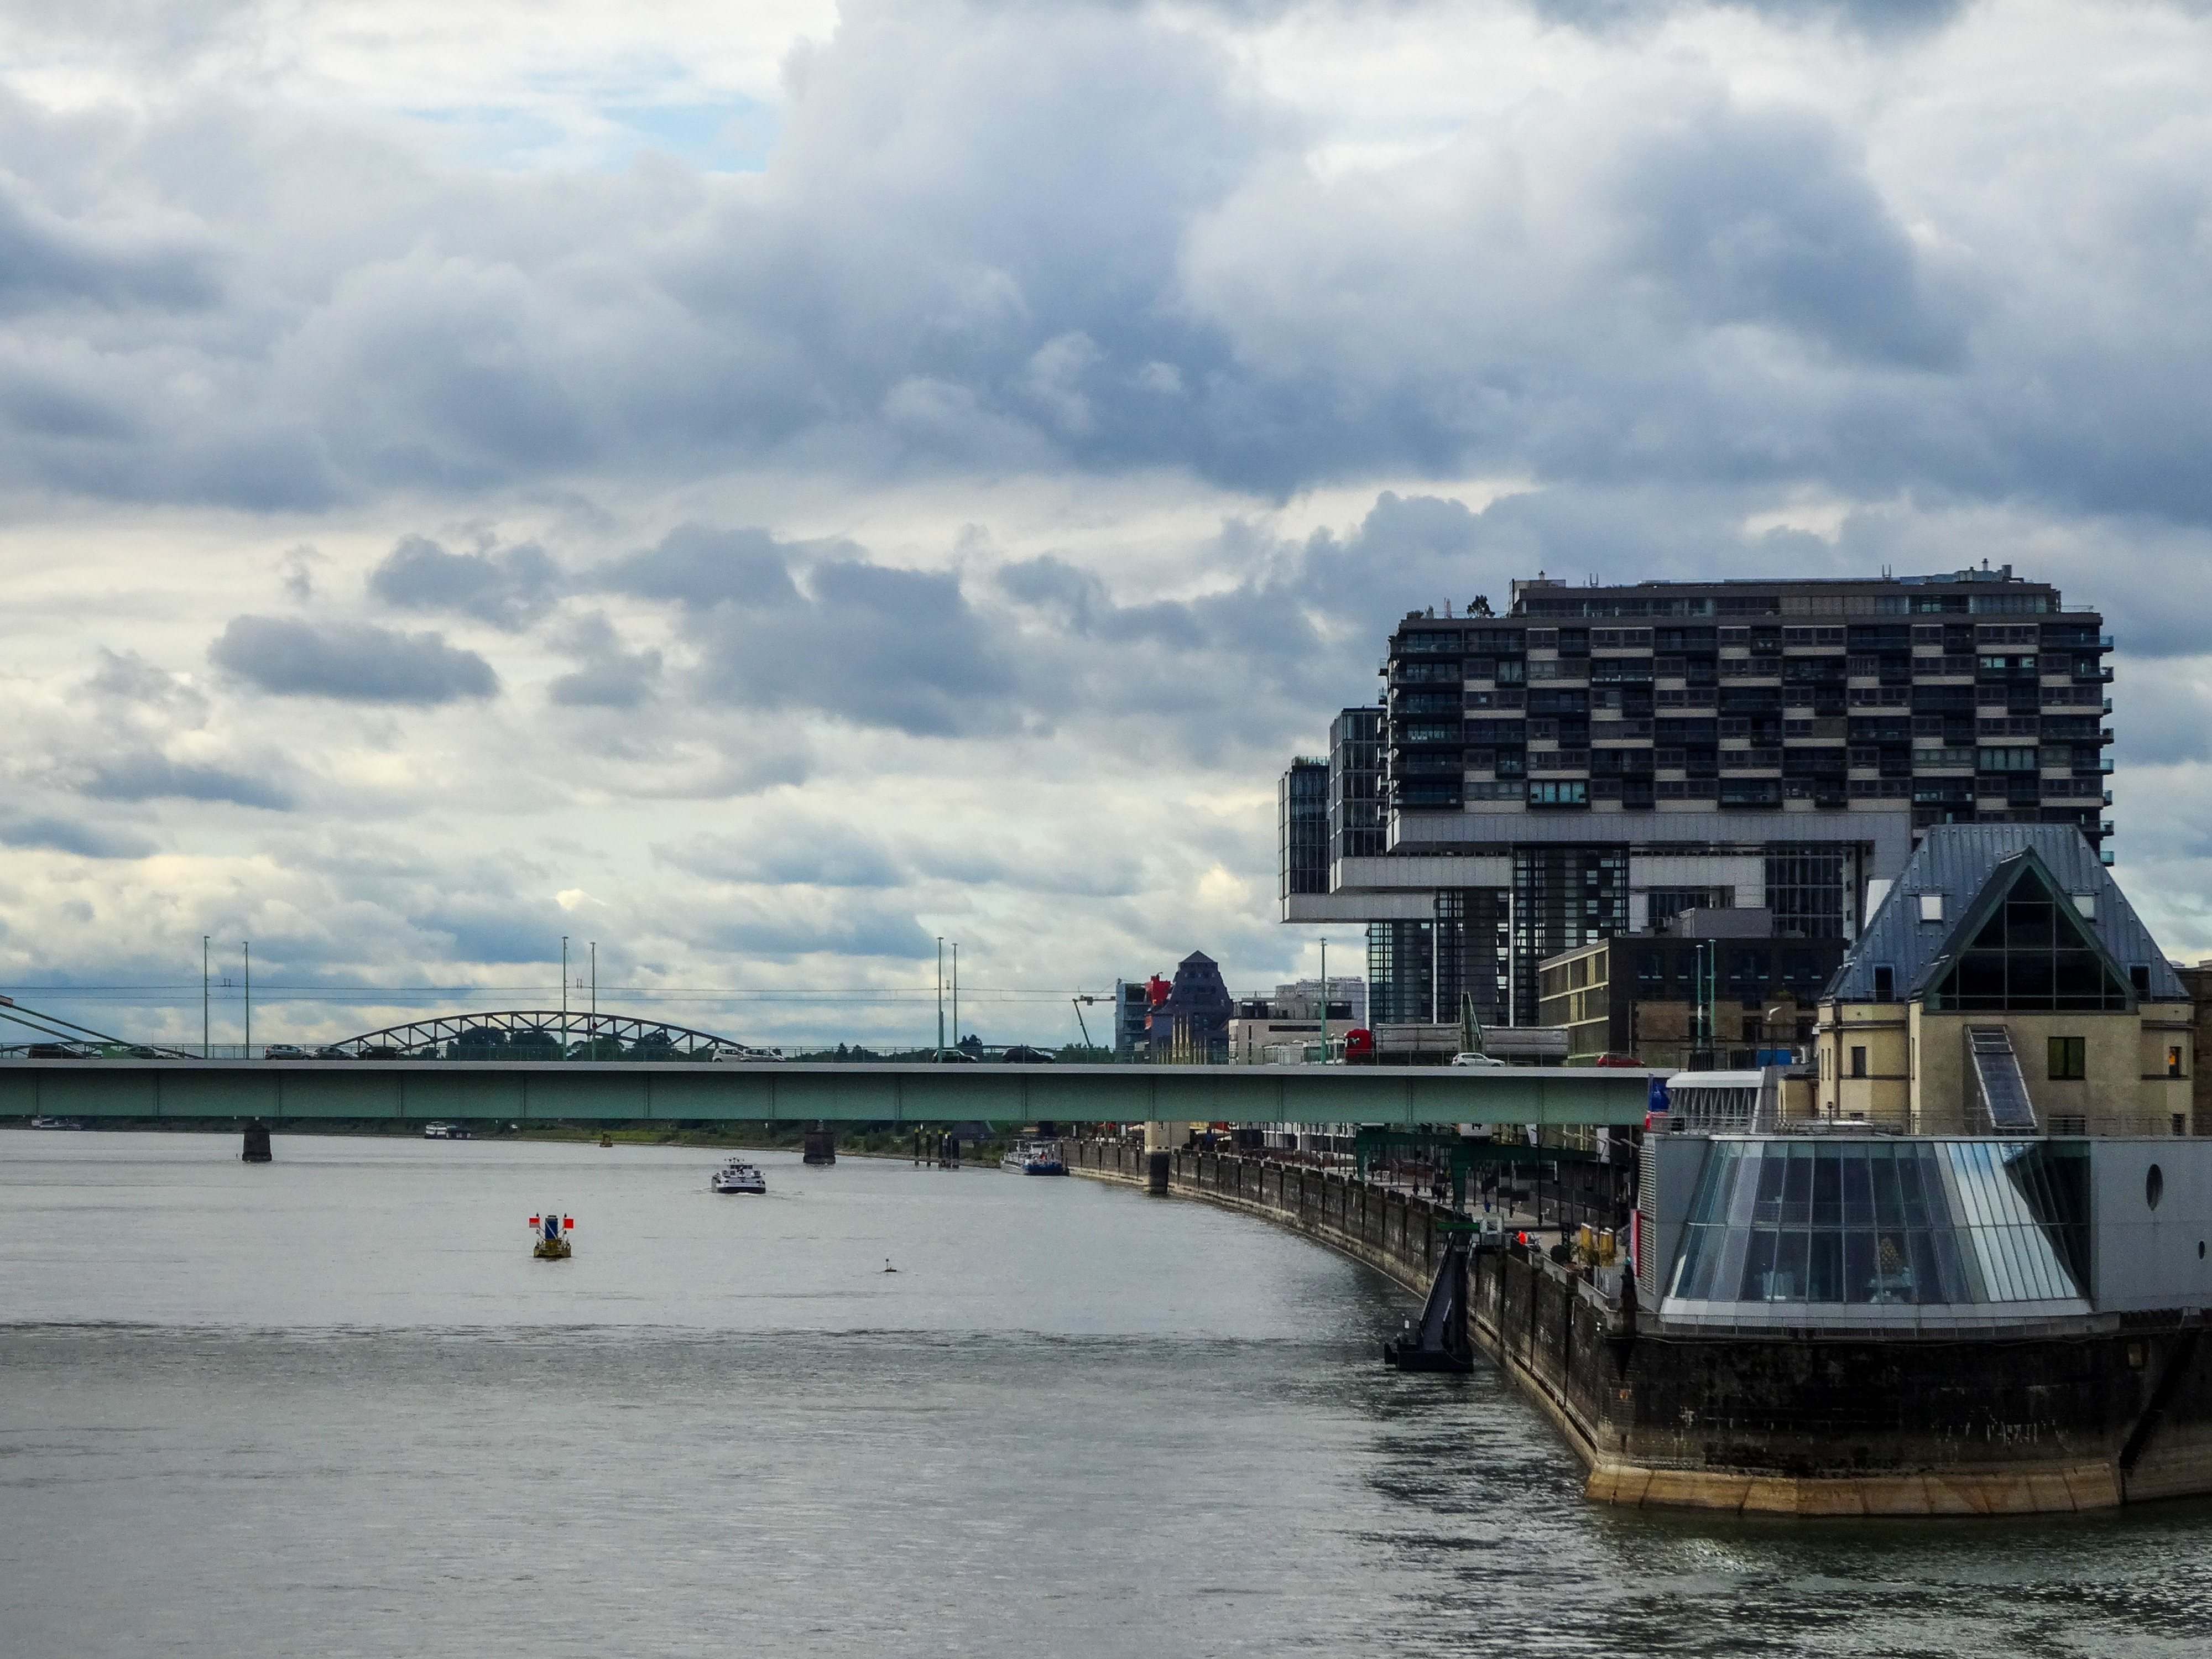
cologne, rhine, germany, building, architecture, bridge, river, modern, house, city, landmark, kranhaus, crane house, urban, cityscape, europe, cloud, water, sky, lake, bank, vehicle, cumulus, channel, water transportation, ocean, nonbuilding structure, horizon, fixed link, coast, beam bridge, watercraft, reservoir, sea, girder bridge, pier, tourism, reflection, vacation, harbor, transport